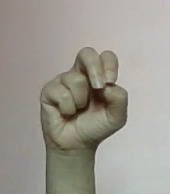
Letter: gaaf